Thornton Wilder

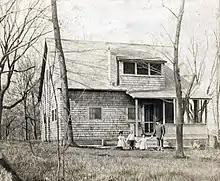
Wilder with two of his siblings and their father Amos at the family cottage in Maple Bluff, Wisconsin in 1900

Wilder was born in Madison, Wisconsin, the son of Amos Parker Wilder, a newspaper editor and later a U.S. diplomat, and Isabella Thornton Niven.